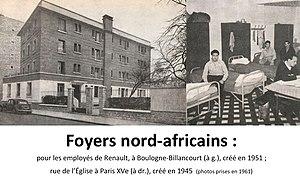
Travail corrigé (il manquait un ""s"" à ""foyer"" sur l'image précédente) Images utilisées
Daniel Lefeuvre, né le 11 août 1951 à Paris et mort le 4 novembre 2013 à Paris, est un historien français, spécialiste du monde colonial, et en particulier de l'Algérie coloniale, qu'il a principalement étudiée sous l'angle de l'histoire économique.